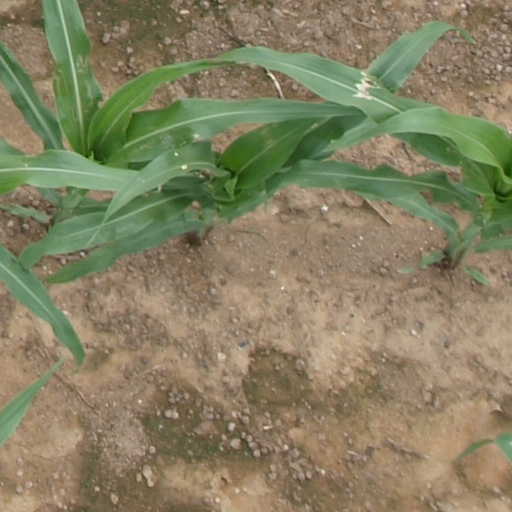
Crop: maize; corn